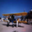
Label: airplane